Korean Attack Submarine program

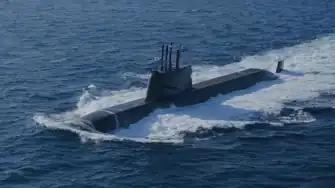
KSS-III Batch-I SS-083 Dosan Ahn Changho-class submarine

The Korean Attack Submarine program, KSS meaning Submarine, is a three-phased project to build up the Republic of Korea Navy (ROK Navy)'s attack submarine arsenal. Before the KSS program, the submarine fleet of the ROK Navy consisted of midget submarines, such as the "Dolgorae" class submarine and SX 756 Dolphin class submarine, which had limited capabilities for inshore operations. The KSS program sought to acquire submarines that can deter hostile submarines and surface ships; protect friendly naval bases and sea shores communications; carry out reconnaissance missions.